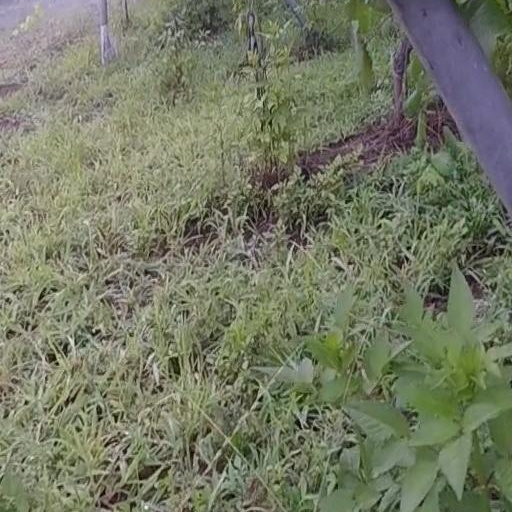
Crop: grape